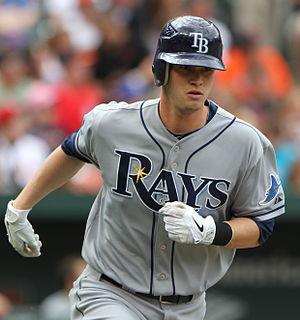
Reid Michael Brignac est un joueur d'arrêt-court et de deuxième but des Braves d'Atlanta de la Ligue majeure de baseball.